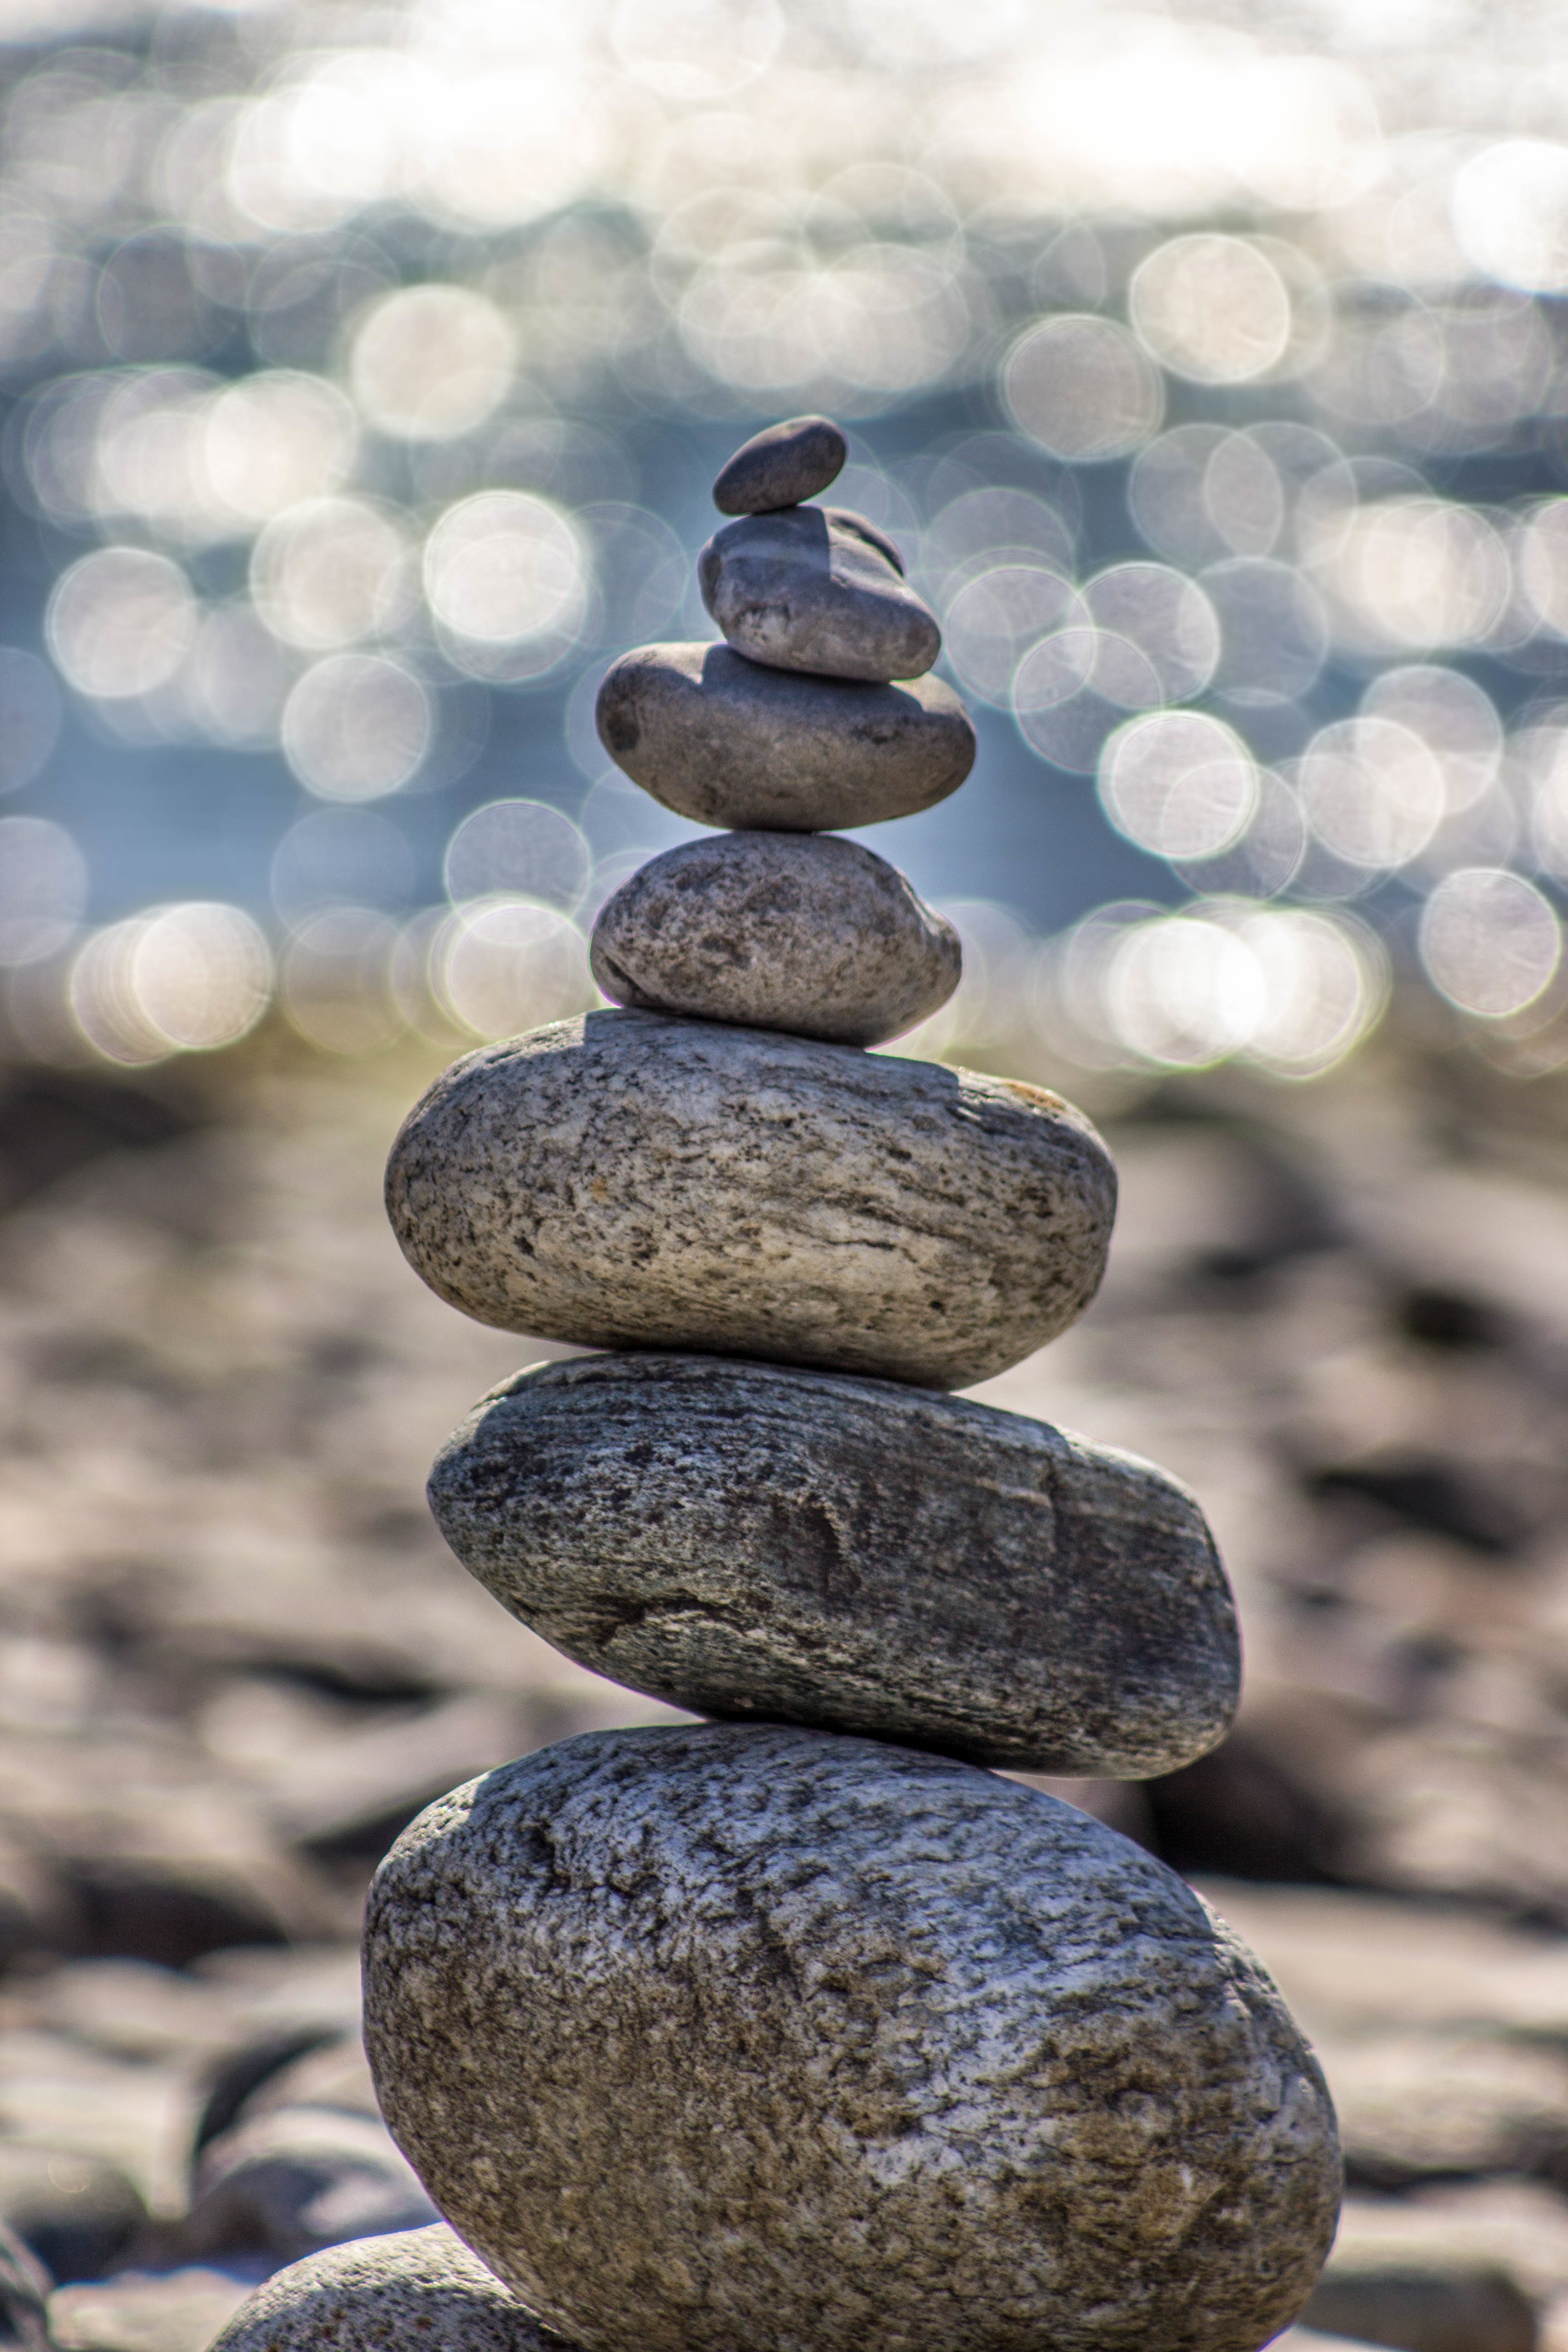
water, rock, stone, statue, reflection, balance, pebble, blue, stack, material, close up, meditation, water feature